Music of Final Fantasy XI

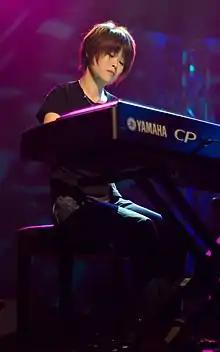
Kumi Tanioka composed and arranged music from "Final Fantasy XI" and some of its expansions, and is also a member of The Star Onions.

"Final Fantasy XI Chains of Promathia Original Soundtrack" is a soundtrack album of the "Final Fantasy XI: Chains of Promathia" expansion. The album contains musical tracks from the game, composed by Naoshi Mizuta, Kumi Tanioka, and Nobuo Uematsu and arranged by Naoshi Mizuta and Kumi Tanioka. The soundtrack was released on November 17, 2004, by Square Enix with the catalog number "SQEX-10041". It covers a duration of 78:20 over 24 tracks.